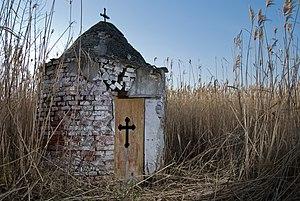
Cet article recense les monuments culturels du district du Banat méridional en Serbie.
Les monuments culturels protégés constituent une catégorie de monuments de Serbie inscrits sur une liste de monuments bénéficiant de la protection de l'État. Il s'agit d'une troisième catégorie de monuments protégés classés, par leur importance, après les monuments culturels d'importance exceptionnelle et les monuments culturels de grande importance.